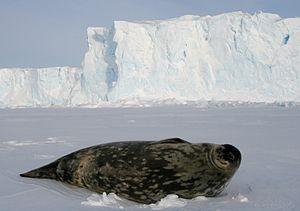
Phoque de Weddell en Terre Adélie
Voici la liste des carnivores par population.
La terre Adélie est une région de l'Antarctique découverte en 1840 par l'explorateur français Jules Dumont d'Urville. L'aire d'environ 432 000 km² située entre 136° et 142° de longitude est et entre 90° et 67° de latitude sud est, sous le nom de Terre-Adélie, un territoire revendiqué par la France comme étant l'un des cinq districts des Terres australes et antarctiques françaises, bien que cette revendication ne soit pas universellement reconnue. Le territoire abrite la base scientifique française Dumont-d'Urville, sur l'île des Pétrels, rattachée au fuseau horaire UTC+10:00.
Le phoque de Weddell est un mammifère carnivore, de la famille des phocidés. Leptonychotes weddellii est la seule espèce du genre Leptonychotes.